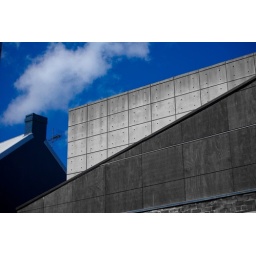
Old and new against blue sky